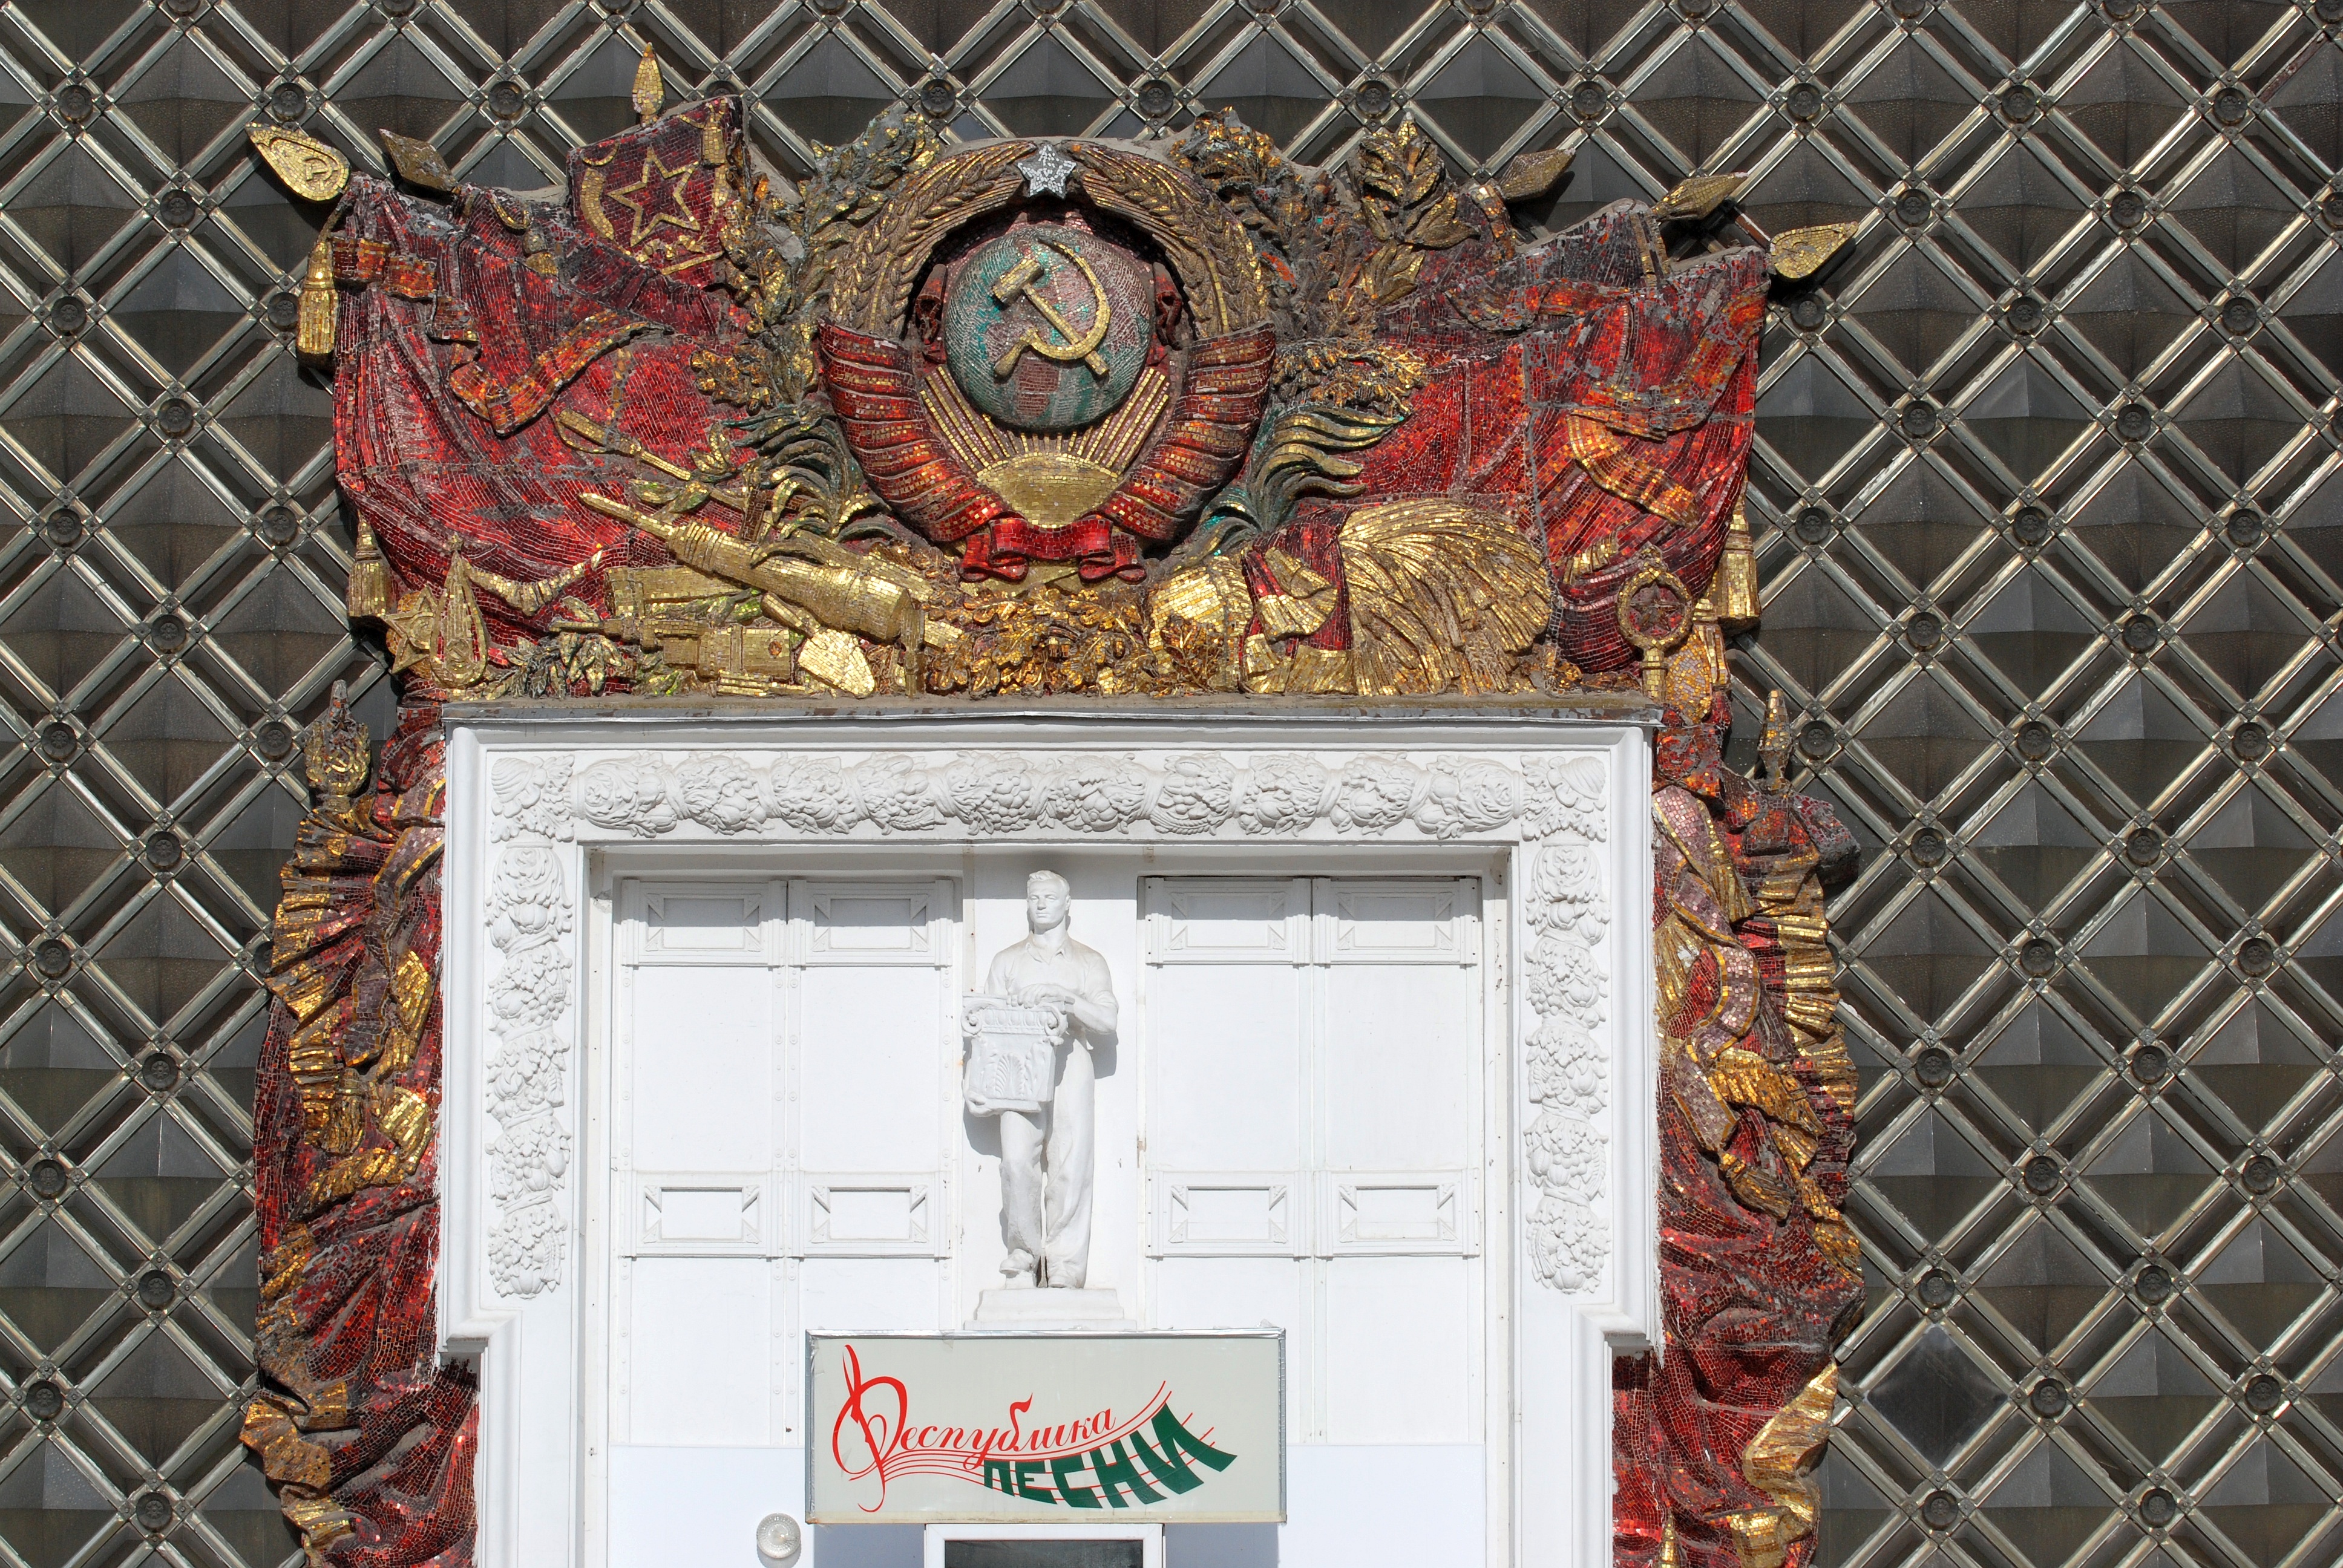
city, wall, europe, red, nikon, art, design, moscow, nikkor, russia, d80, 70300mm, moskau, nikond80, moscou, 70300mmf4556gvr, vvc